Laura Attard

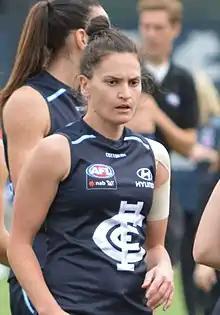
Attard with Carlton in March 2018

Laura Attard (born 10 September 1986) is an Australian rules footballer who played for the Carlton Football Club in the AFL Women's competition (AFLW). She was drafted by Carlton with the club's eighteenth selection and the one hundred and fortieth overall in the 2016 AFL Women's draft. She made her debut in Round 1, 2017, in the club and the league's inaugural match at Ikon Park against . Attard finished 2017 having played in all seven of Carlton's matches that season. She was delisted by Carlton at the end of the 2018 season.